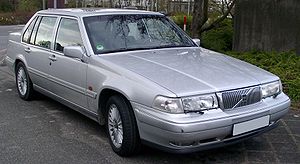
Volvo 900-serie / Modelhistorie
Volvo 900-serien var en serie af personbiler i den øvre mellemklasse fra Volvo.